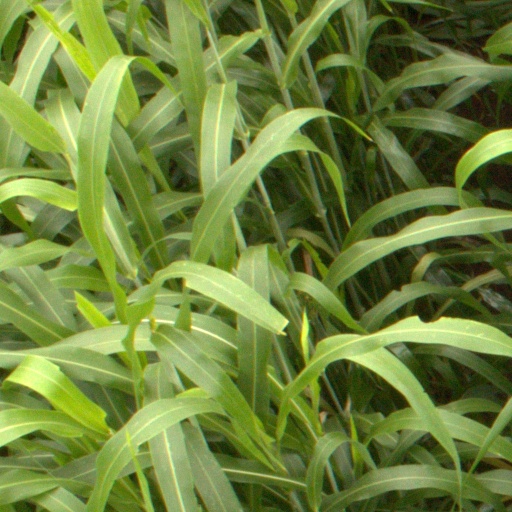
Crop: sorghum